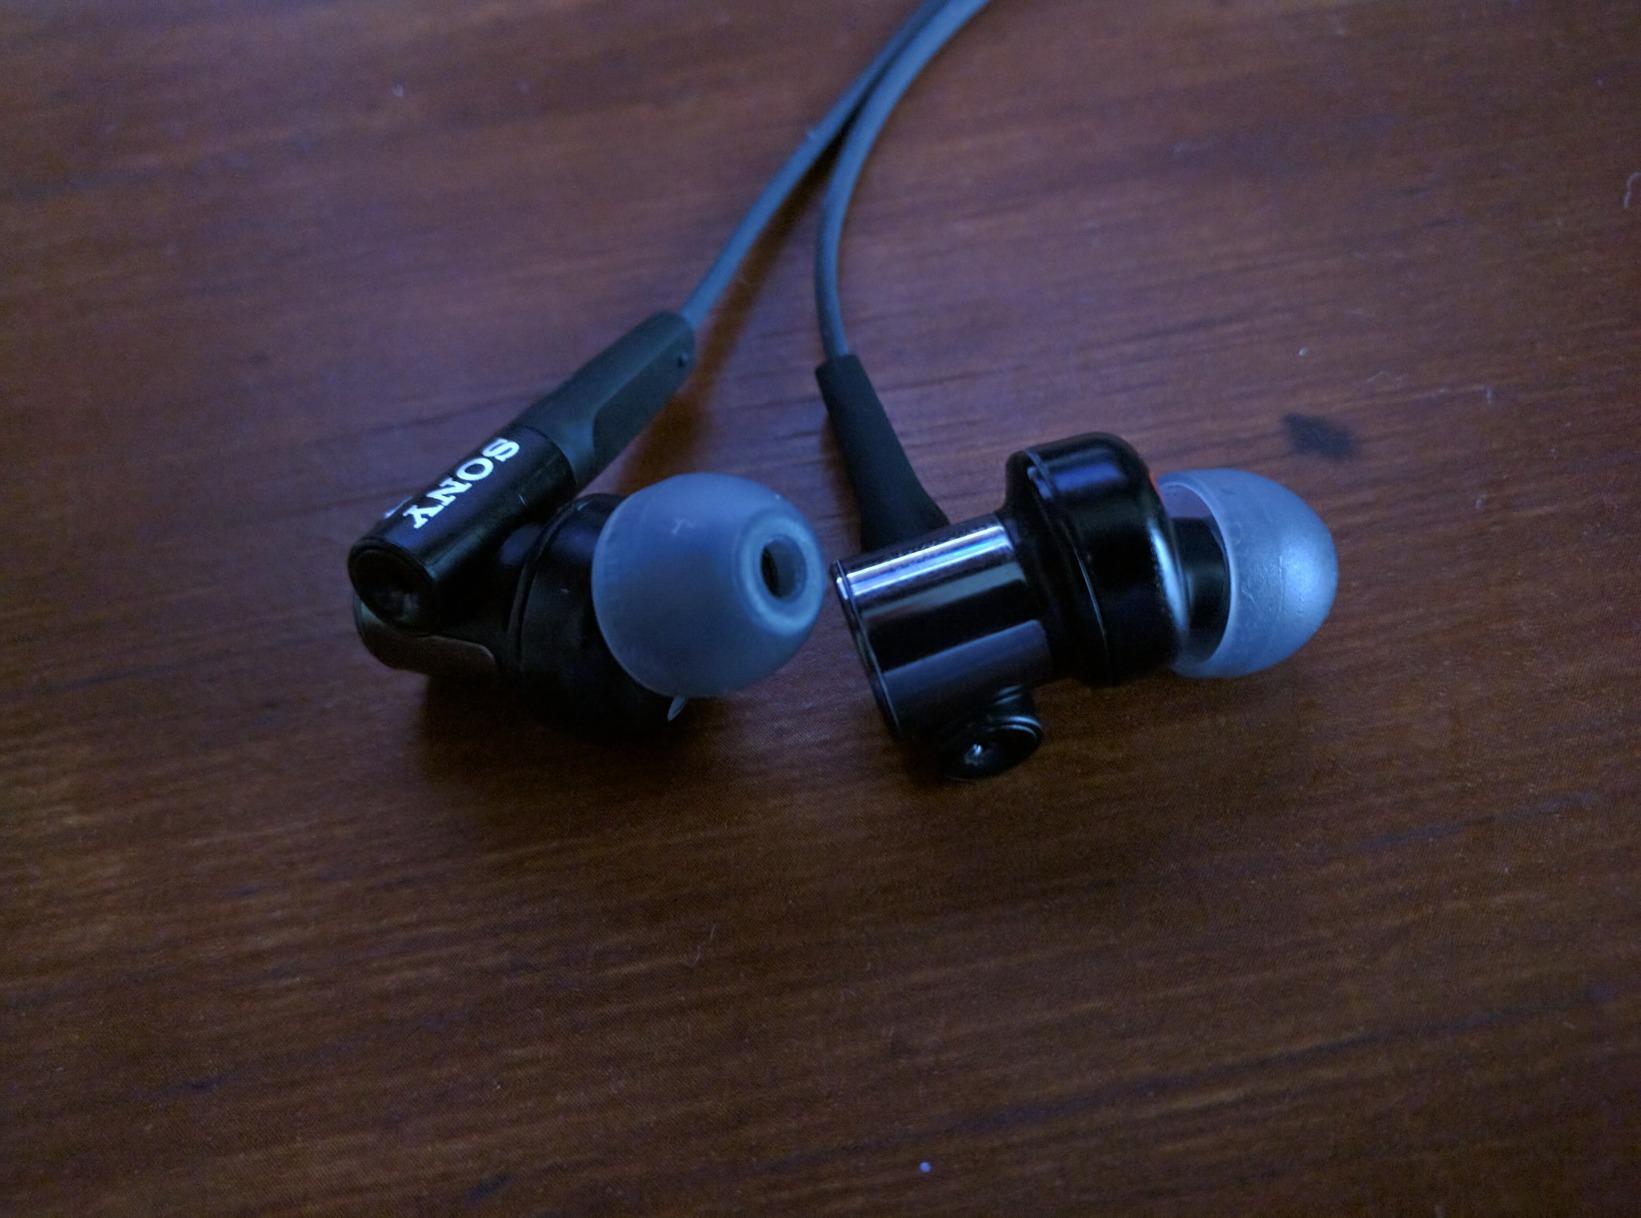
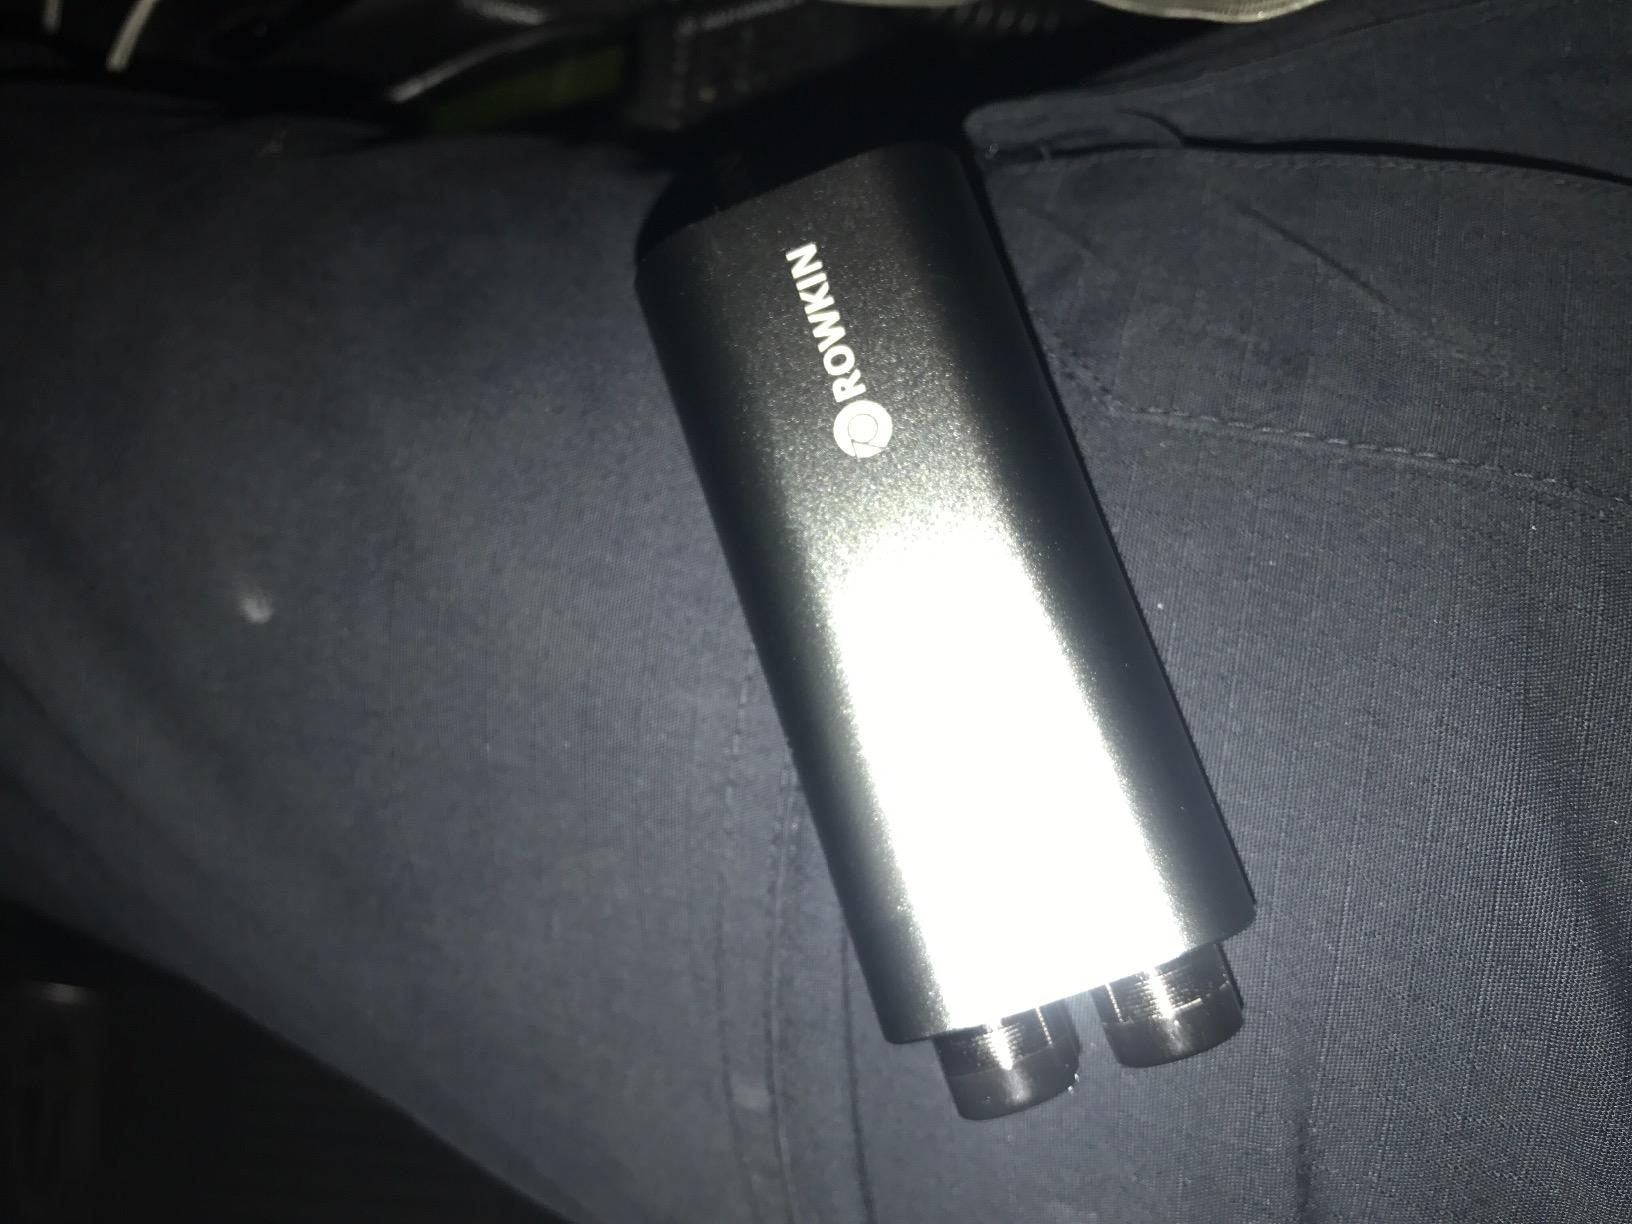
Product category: headphones
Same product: no